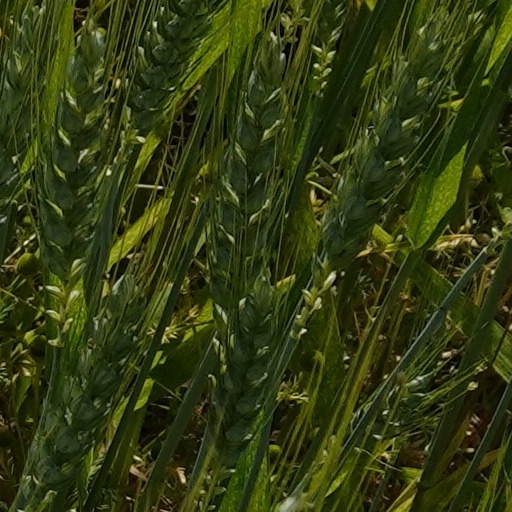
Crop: wheat